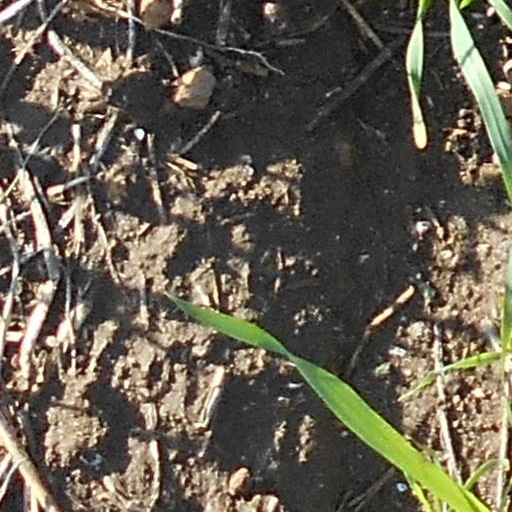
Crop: wheat